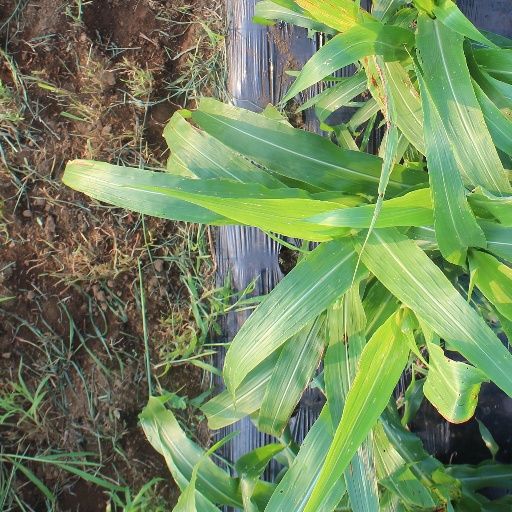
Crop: sorghum